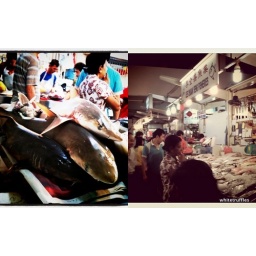
happy chinese lunar new year and a roast chicken in a bundt cake tin